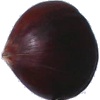
Label: chestnut